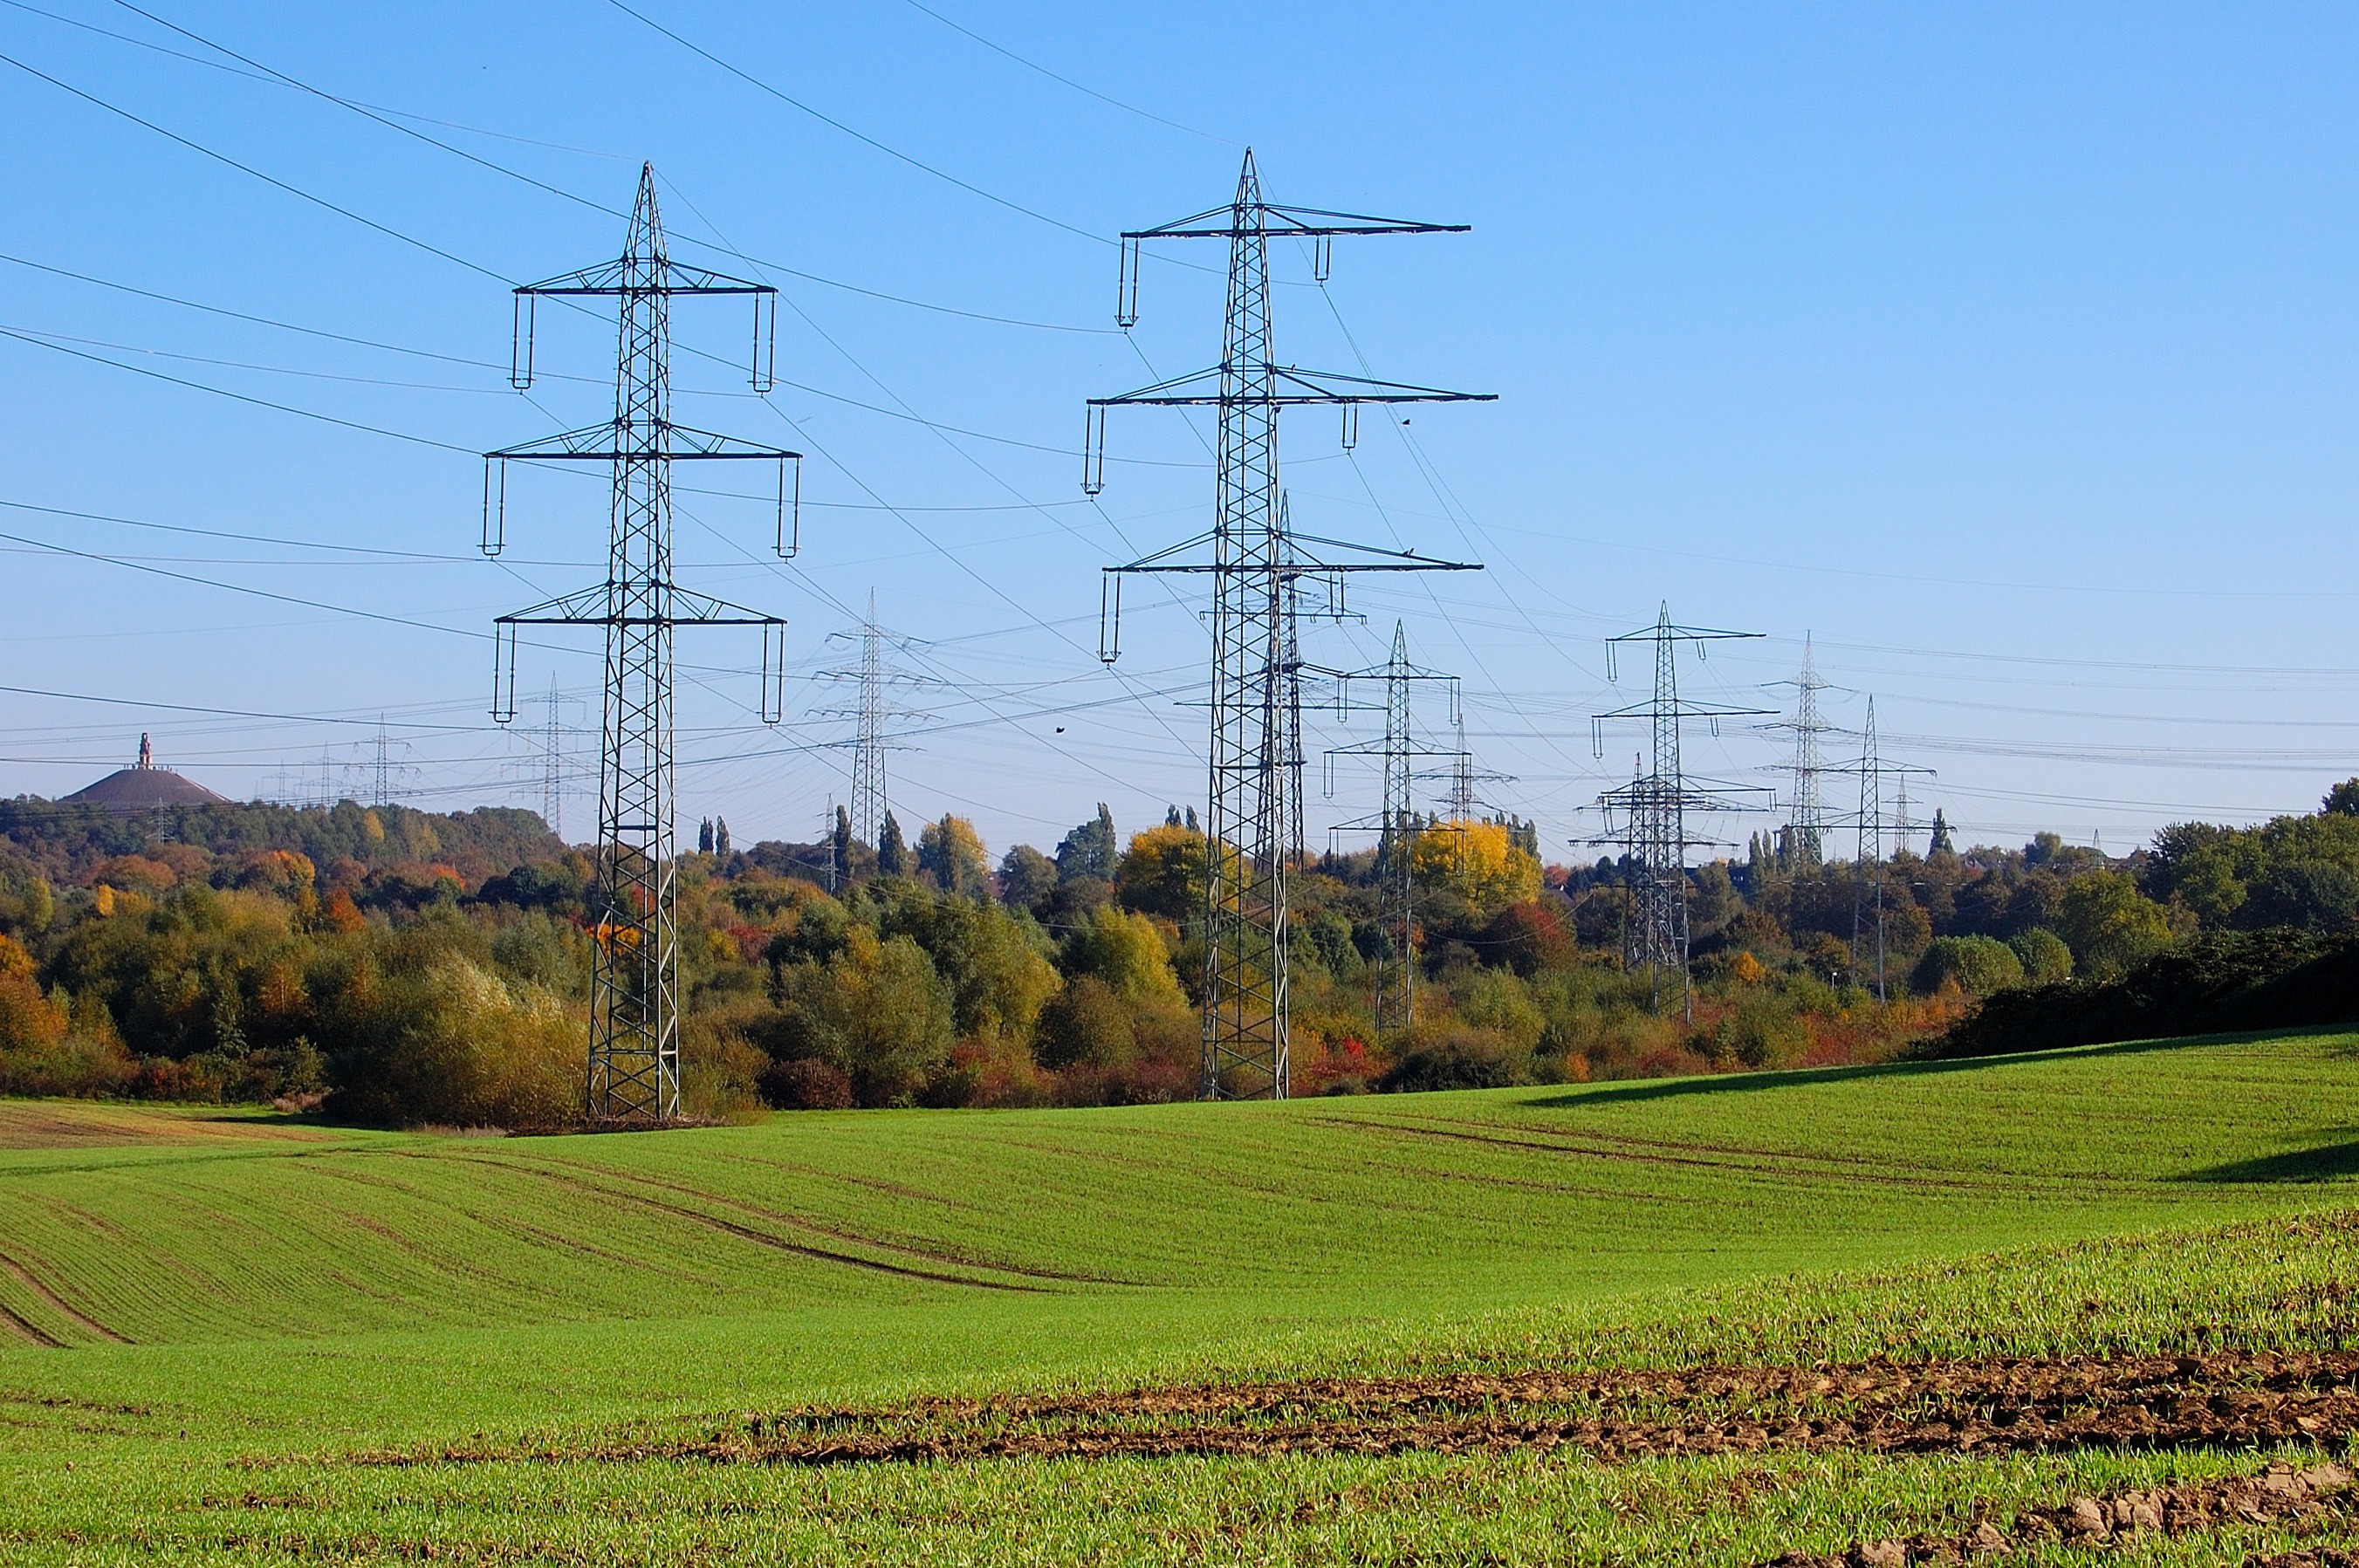
field, prairie, wind, tower, electricity, plain, energy, trees, grassland, gelsenkirchen, power poles, transmission tower, outdoor structure, electrical supply, overhead power line, mechtenberg, high voltage pylons